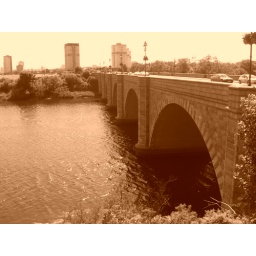
the bridge over the river don, in sepia.